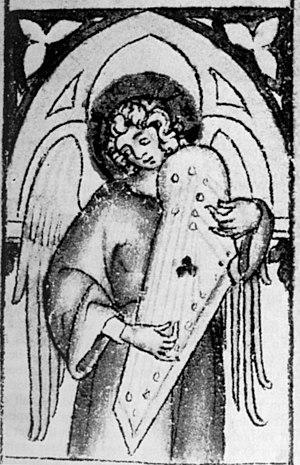
Le psaltérion ou nonca est un instrument de musique à cordes qui apparaît au Moyen Âge ; il est fréquemment représenté, illustré ou sculpté à partir du Xᵉ siècle.